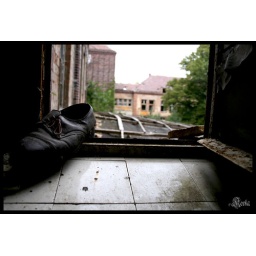
old shoe in the window